Nothing (company)

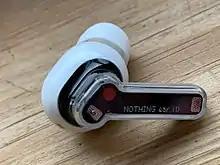
The Nothing ear (1)

The phone runs on the Android operating system and its user interface is named NothingOS. It went on sale on 21 July 2022.